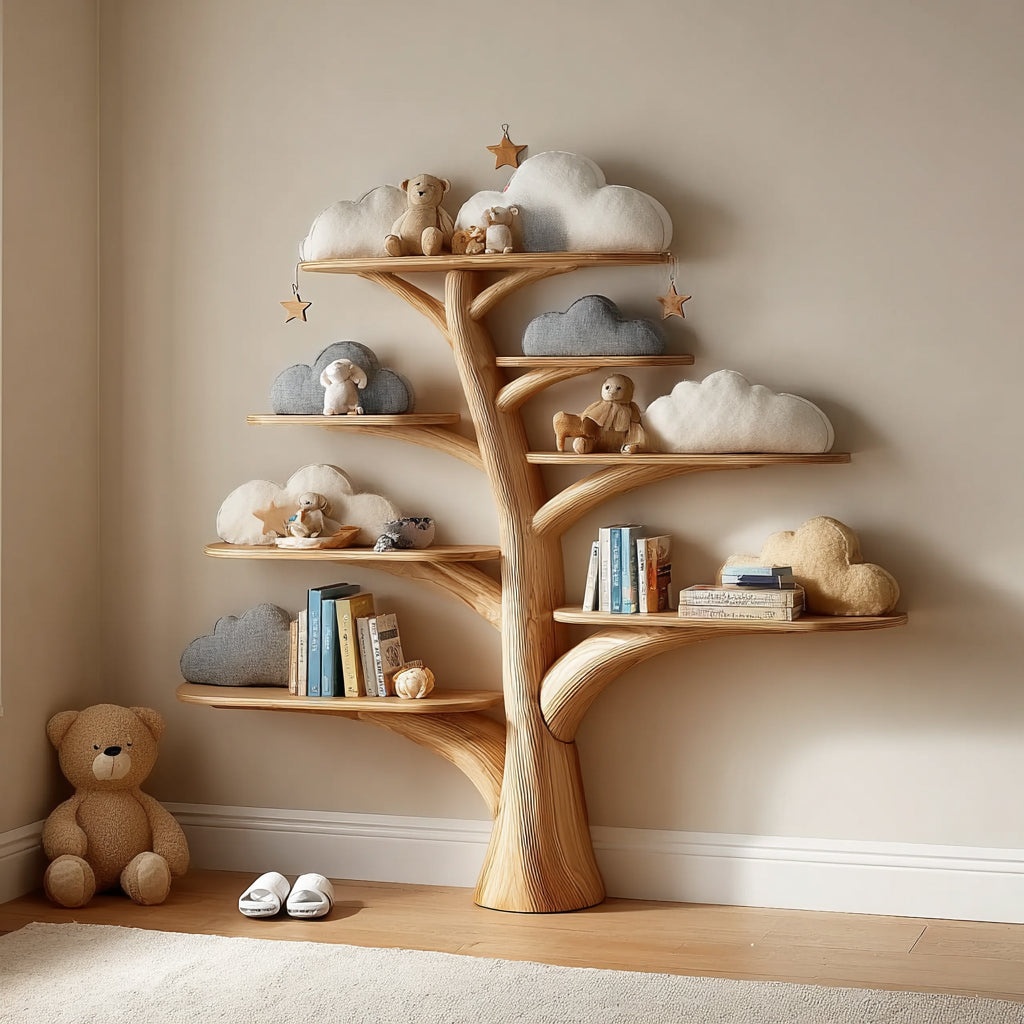
Bibliothèque pour Enfants Fait Main – Étagères Flottantes en Bois Massif pour Chambre ou Affichage Montessori
Brand: Ashdeco
Étagère en Bois en Forme d’Arbre – Art Fonctionnel Inspiré par la Nature Apportez la beauté de la forêt dans votre intérieur avec notre étagère artisanale en bois en forme d’arbre. Fabriquée à la main à partir de bois massif, chaque étagère reprend les formes organiques d’un arbre, avec des branches fluides servant de supports uniques pour vos plantes, livres ou objets décoratifs. Caractéristiques Principales Bois de Qualité Supérieure : Sélectionné à partir de troncs matures, séché au four, résistant à la déformation et aux termites. Design Artistique : La silhouette sculpturale en forme d’arbre transforme l’étagère en pièce maîtresse idéale pour le salon, le bureau ou un coin méditation. Fonctionnalité Intelligente : Plusieurs “branches” offrent un espace superposé pour exposer vos décorations tout en occupant peu d’espace au sol. Installation Facile : Livrée en kit avec tous les accessoires et un guide vidéo détaillé pour un montage simple et rapide. Artisanat Unique : Chaque pièce est finie à la main avec des bords lisses et arrondis, garantissant beauté, sécurité et caractère unique. Cette étagère n’est pas seulement un meuble — c’est une fusion d’art, de nature et de fonctionnalité, conçue pour sublimer n’importe quel espace.
Category: Furniture > Shelving > Bookcases & Standing Shelves > Floating Bookcases & Shelves